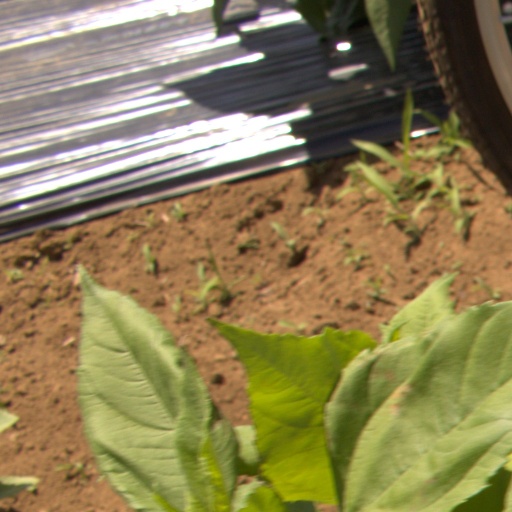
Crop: Jerusalem artichoke